El Salvador national football team records and statistics

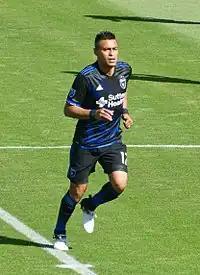
Darwin Cerén is El Salvador's most capped player with 90 appearances.

El Salvador has never advanced beyond the first round of the finals competition. El Salvador declined to participate at the 1950 FIFA World Cup.